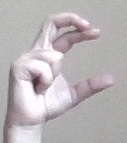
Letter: thal